Stasys Raštikis

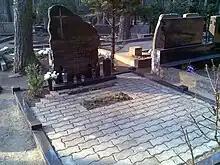
Raštikis family grave at the Petrašiūnai Cemetery

Raštikis married Elena Marija Smetonaitė, niece of Antanas Smetona, on 29 June 1929. She was a teacher and worked in Žiežmariai, Jonava, Kaunas. They had three daughters: Laima, Meilutė Marija, and Aldona. When Raštikis escaped to Germany in February 1941, he left his family behind. His wife was arrested on May 27 and interrogated in an attempt to find out his location. She was imprisoned in Kaunas Prison and awaited deportation to a gulag in Kazakhstan but was freed during the uprising of June 1941. Their daughters (at the time, ages 11, 4, and 1) and their maternal grandparents were deported to Kamen-na-Obi and Pavlovsk in Altai Krai during the June deportation. Other family members were deported as well, including two brothers of Smetonaitė and parents and three siblings of Raštikis, a total of 15 people. The youngest daughter Aldona and her grandfather died in exile.